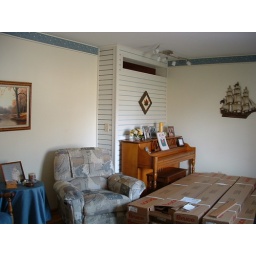
living room - with floor in a box